The Literary Imagination in Jewish Antiquity

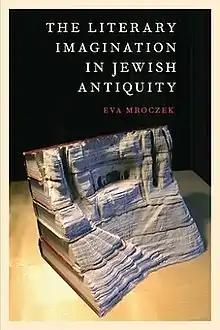
First edition

The Literary Imagination in Jewish Antiquity is a monograph by Eva Mroczek, a scholar of ancient Judaism. Published by Oxford University Press in 2016, it argues that modern concepts of the Bible and even of the book itself—which refer to texts that are generally stable, finalized and/or definitive—are inapplicable to the Second Temple era of Judaism. The book suggests that scholars should avoid employing contemporary ideas of Authorship in their studies of early Jewish texts.